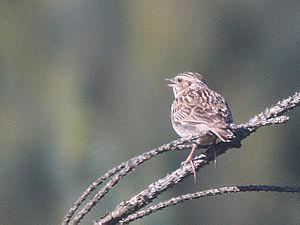
Catalogue d'oiseaux est une œuvre pour piano d'Olivier Messiaen constituée de treize pièces, composée entre octobre 1956 et septembre 1958 et dédiée aux oiseaux et à Yvonne Loriod.